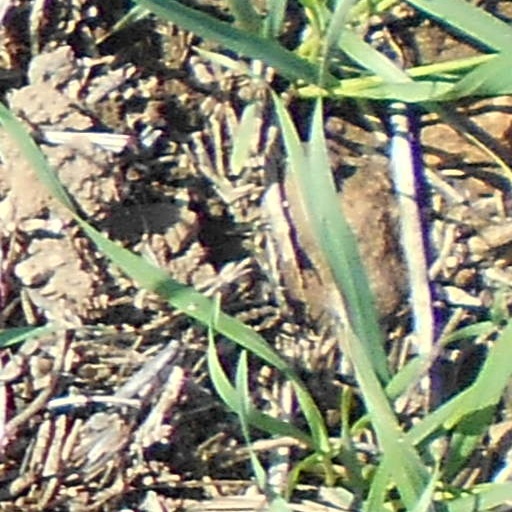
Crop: wheat